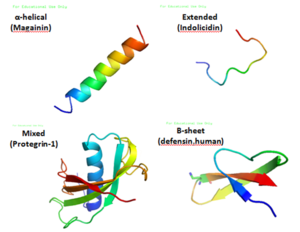
Les peptides antimicrobiens, également appelés peptides de défense de l'hôte, font partie de la réponse immunitaire innée trouvée dans toutes les classes de la vie. Des différences fondamentales existent entre les cellules procaryotes et eucaryotes pouvant représenter des cibles pour les peptides antimicrobiens. Ces peptides sont de puissants antibiotiques à large spectre qui présentent un potentiel en tant que nouveaux agents thérapeutiques. Il a été démontré que les peptides antimicrobiens tuent les bactéries à Gram négatif et à Gram positif, les virus enveloppés, les champignons et même les cellules transformées ou cancéreuses. Contrairement à la majorité des antibiotiques classiques, il apparaît que les peptides antimicrobiens déstabilisent fréquemment les membranes biologiques, peuvent former des canaux trans-membranaires et peuvent également renforcer l’immunité en jouant le rôle d’ immunomodulateurs.
Le système immunitaire inné comprend les cellules et les mécanismes permettant la défense de l'organisme contre les agents infectieux de façon immédiate car elle ne nécessite pas de division cellulaire, à l'inverse du système immunitaire adaptatif qui confère une protection plus tardive mais plus durable et qui nécessite une division cellulaire. Alors que le système immunitaire adaptatif existe uniquement chez les gnathostomes, le système immunitaire inné existe dans tous les organismes du règne végétal et animal.